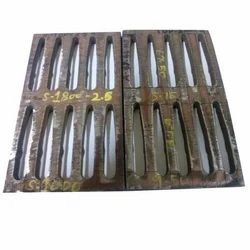
Label: Tear_Drop_Plate